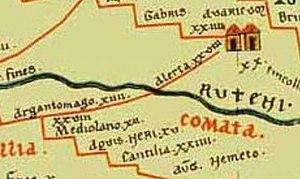
Bourges (Avaricum) sur la table de Peutinger
Ernodurum est un vicus gallo-romain, intensément active entre le Iᵉʳ et le IIIᵉ siècle et dont l'occupation antique se poursuit jusqu'à la fin du IVᵉ siècle, située sur la commune française de Saint-Ambroix, à l'ouest du département du Cher.